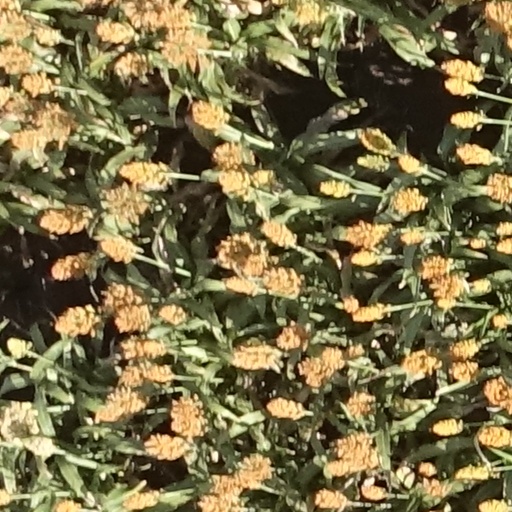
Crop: sorghum